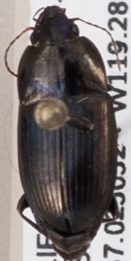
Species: Amara californica
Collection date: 2019-05-22
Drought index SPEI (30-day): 0.992
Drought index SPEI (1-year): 0.348
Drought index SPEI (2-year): -0.142